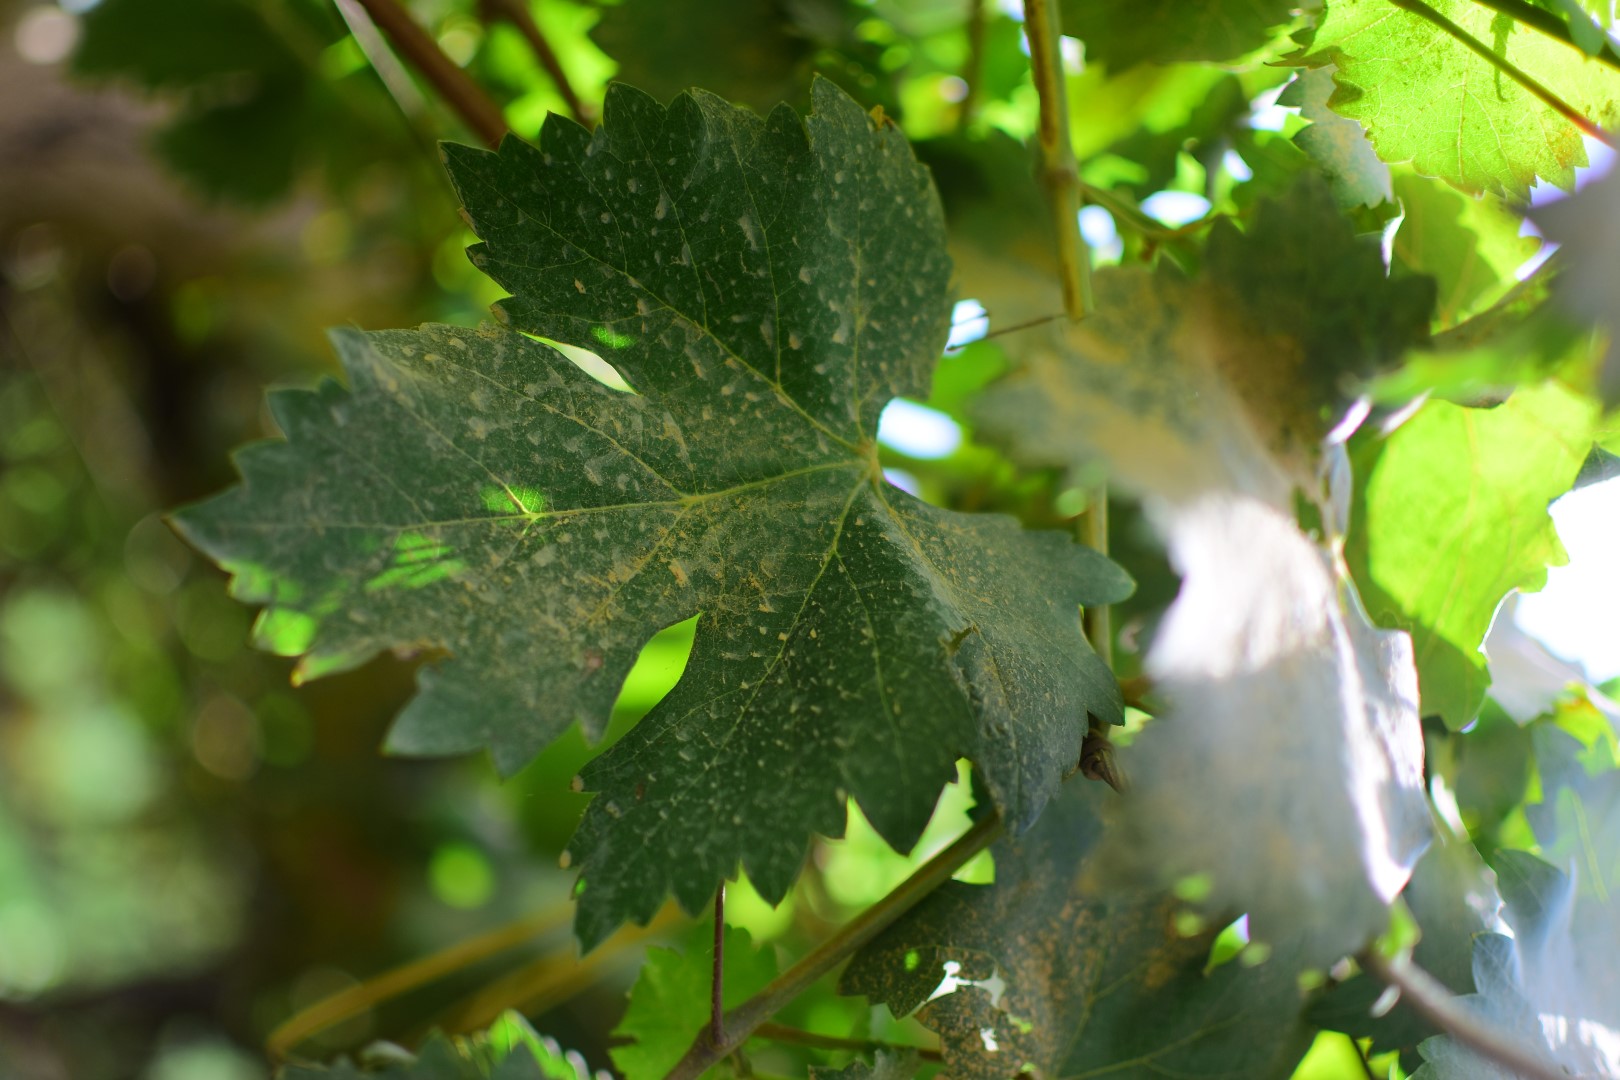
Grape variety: Shdah